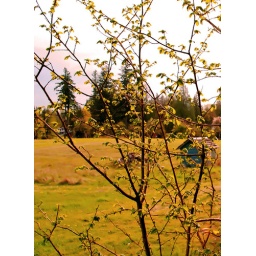
Yay Spring! I like the new buds on the tree and cute little blue building in the background : )